Wisconsin State College of Milwaukee

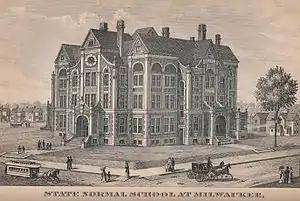
An illustration of the State Normal School, from the 1885 edition of the Wisconsin Blue Book.

Wisconsin State Normal School at Milwaukee opened for classes in 1885 in a specially constructed building on the corner of 18th and Wells streets, with six teachers and 46 students. At the beginning, it was a normal school: a teacher preparation school for Milwaukee's soaring population at that time. After the turn of the 20th century, the school introduced several new areas of study including liberal arts and music education. In 1909, the school moved to the new Kenwood campus, on which had been erected a single building which would later be named "Mitchell Hall". The north wing opened three years later. The original building is now used as the Milwaukee Rescue Mission. After moving to the new site, the school also began to offer even wider curriculum including agriculture, home economics, commerce, journalism, pre-medical and pre-law. The broadened curriculum proved to be popular and accounted for over one-third of the enrollment. Wisconsin State Normal School continued to grow after absorbing the Milwaukee School of Art and, in 1913, the school of music.